List of Liberty ships (M)

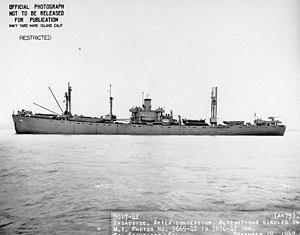
USS "Cassiopea"

was built by Permanente Metals Corporation. Her keel was laid on 13 October 1942. She was launched on 15 November and delivered on 27 November. To the United States Navy and renamed "Cassiopea". Returned to USMC in November 1945 and renamed "Melville W. Fuller". Laid up in the James River. To United States Navy in June 1961. Torpedoed and sunk west of Norfolk, Virginia by on 28 June 1961 during tests of new torpedoes.